Slavery in Spain

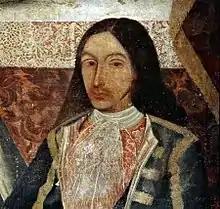
The Spanish Amaro Pargo, who was one of the most famous privateers of the Golden Age of Piracy, participated in the African slave trade in Hispanic America.

In the Christian kingdoms of northern Iberia, slavery existed as well, originally as a continuation of Visigothic practices. Though enslavement of Christians was originally permitted, over the period from the 8th to the 11th centuries the Christian kingdoms gradually ceased this practice, limiting their pool of slaves to Muslims from Al-Andalus. Unlike the routine use of large slave gangs under the Romans, slavery in the medieval north mostly provided supplements to the workforce of free laborers and temporary labor for special projects. Male slaves also might be servants or agents, while female slaves often were domestics and concubines.